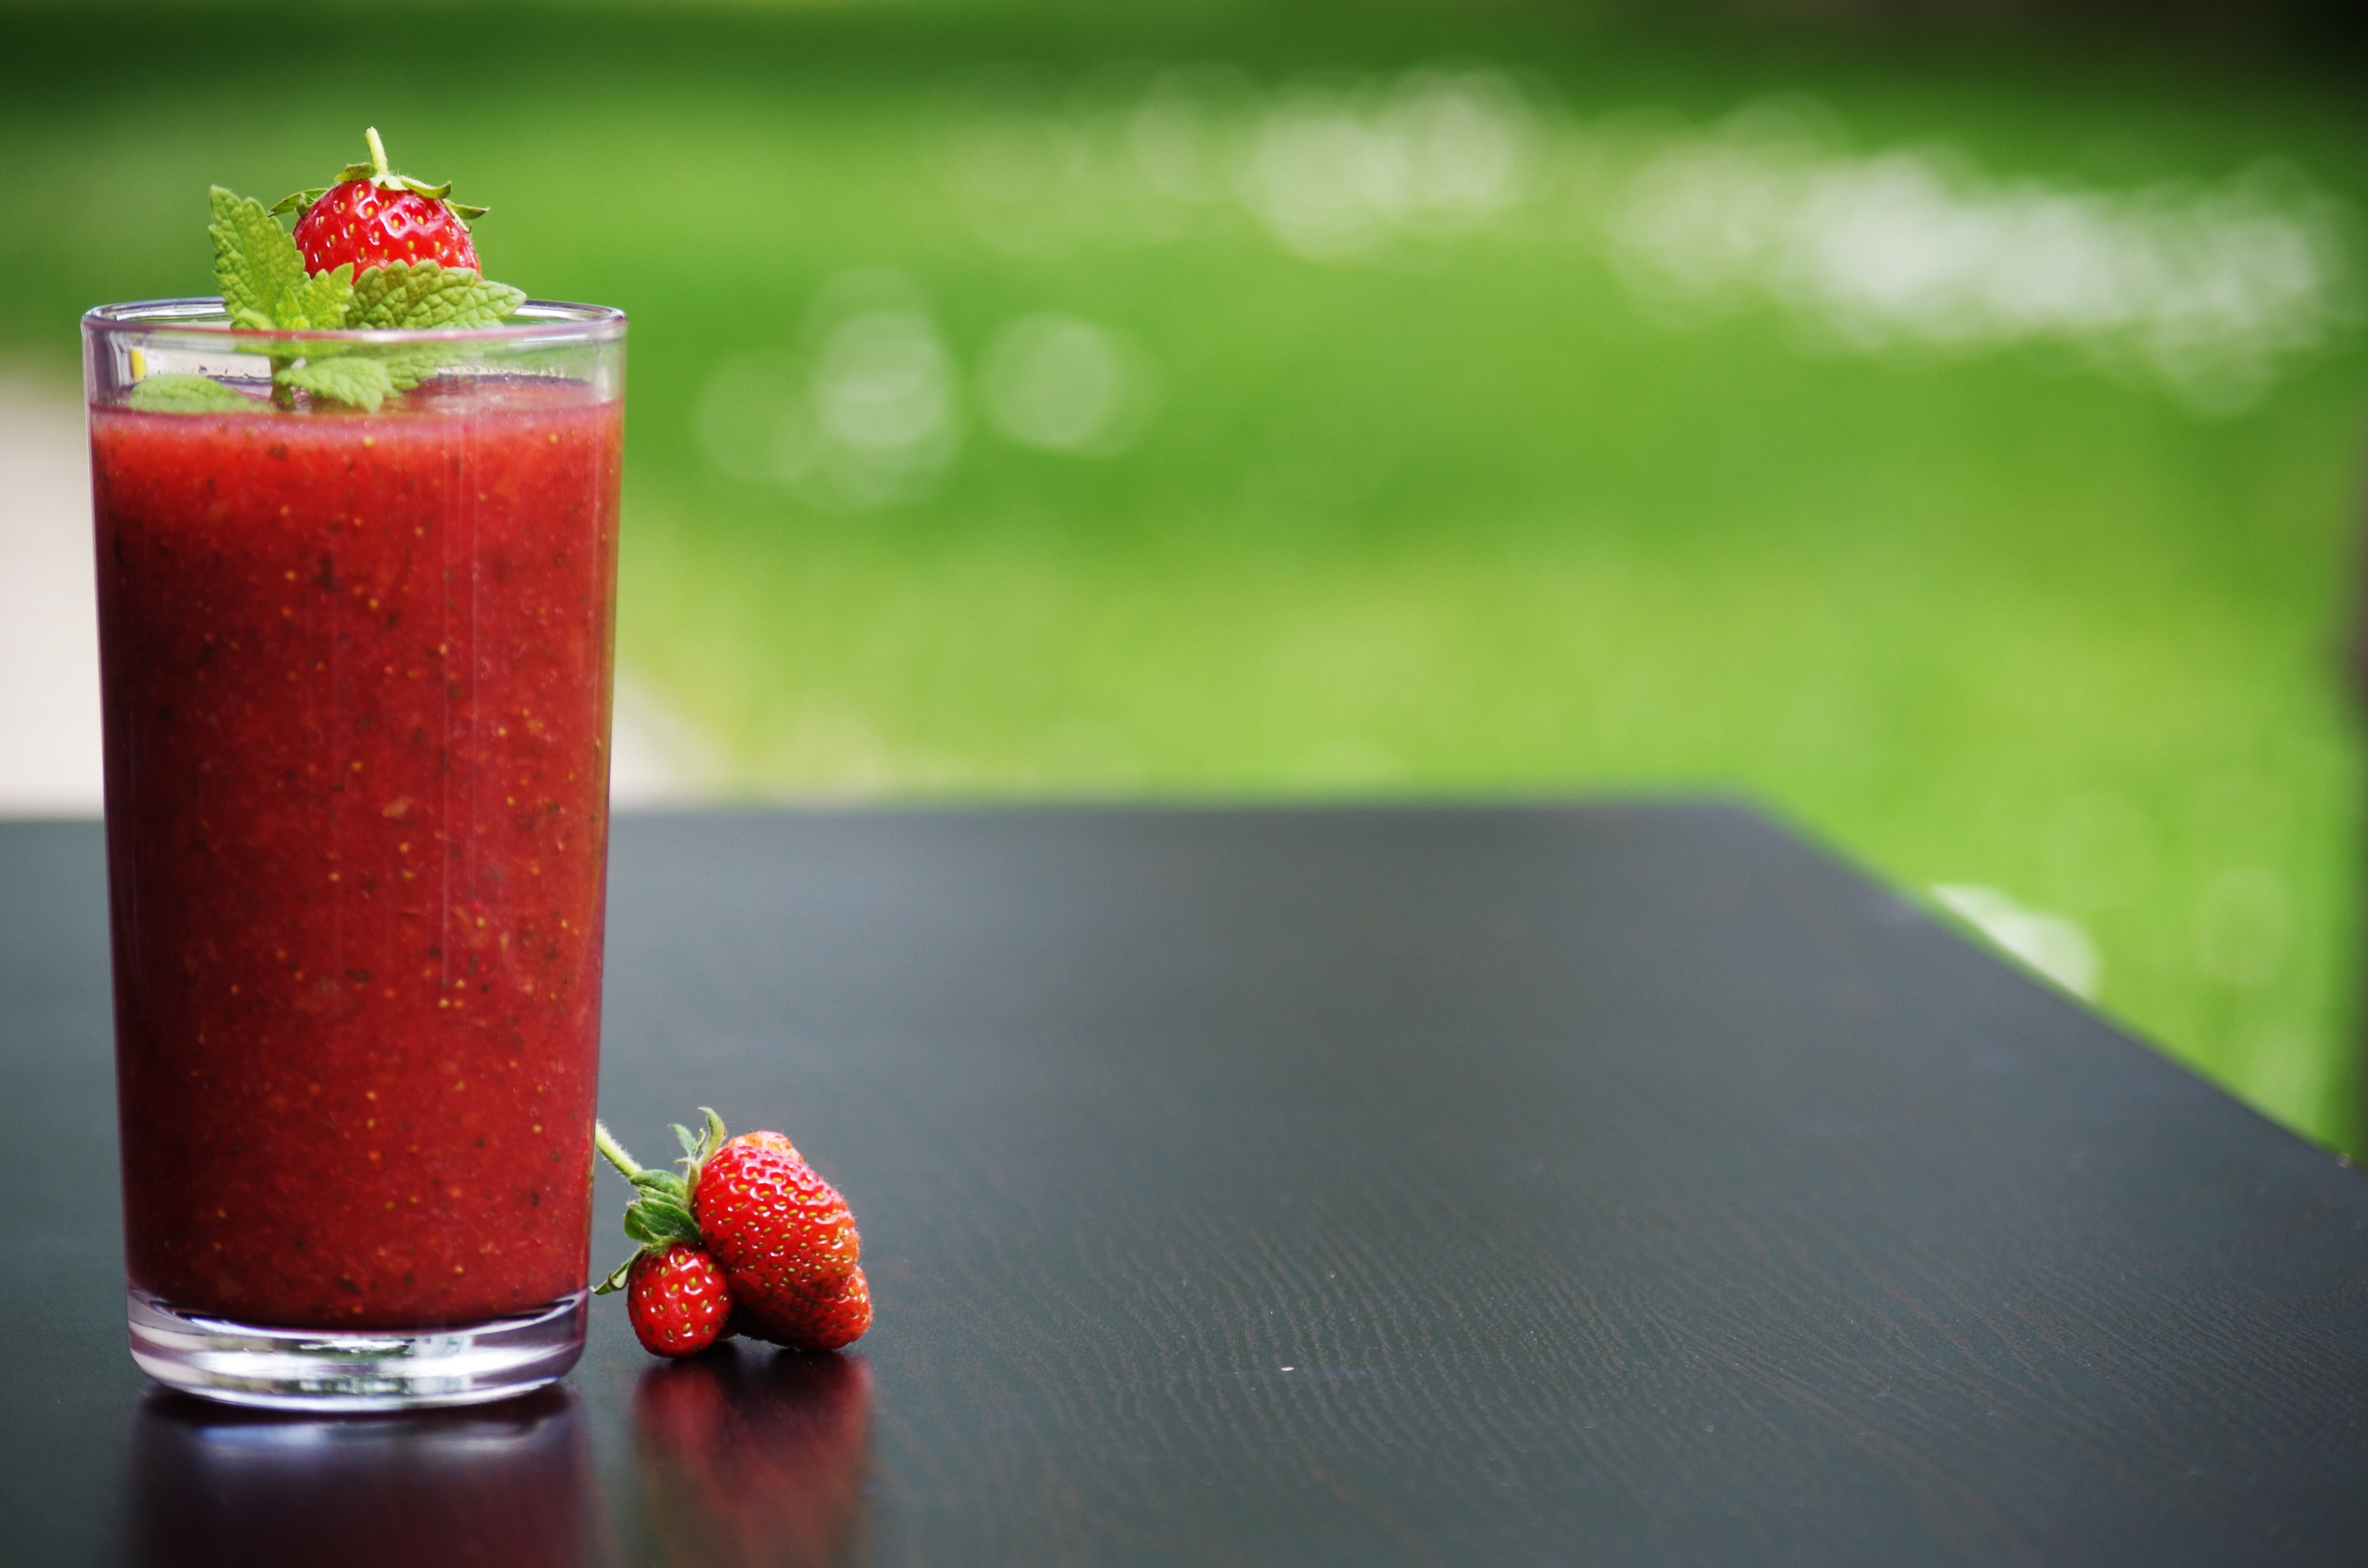
plant, fruit, food, green, red, produce, beverage, drink, health, cocktail, strawberry, smoothie, juice, strawberries